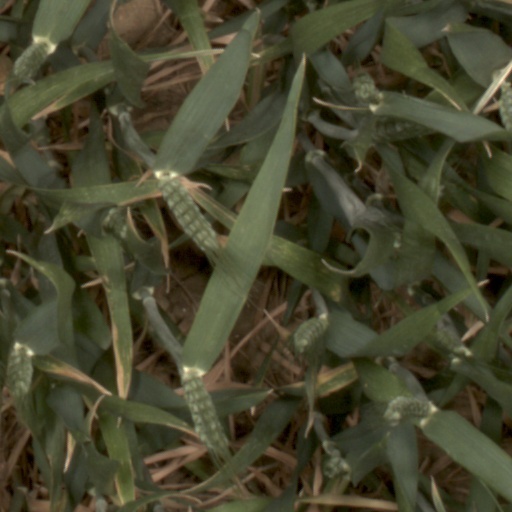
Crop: wheat